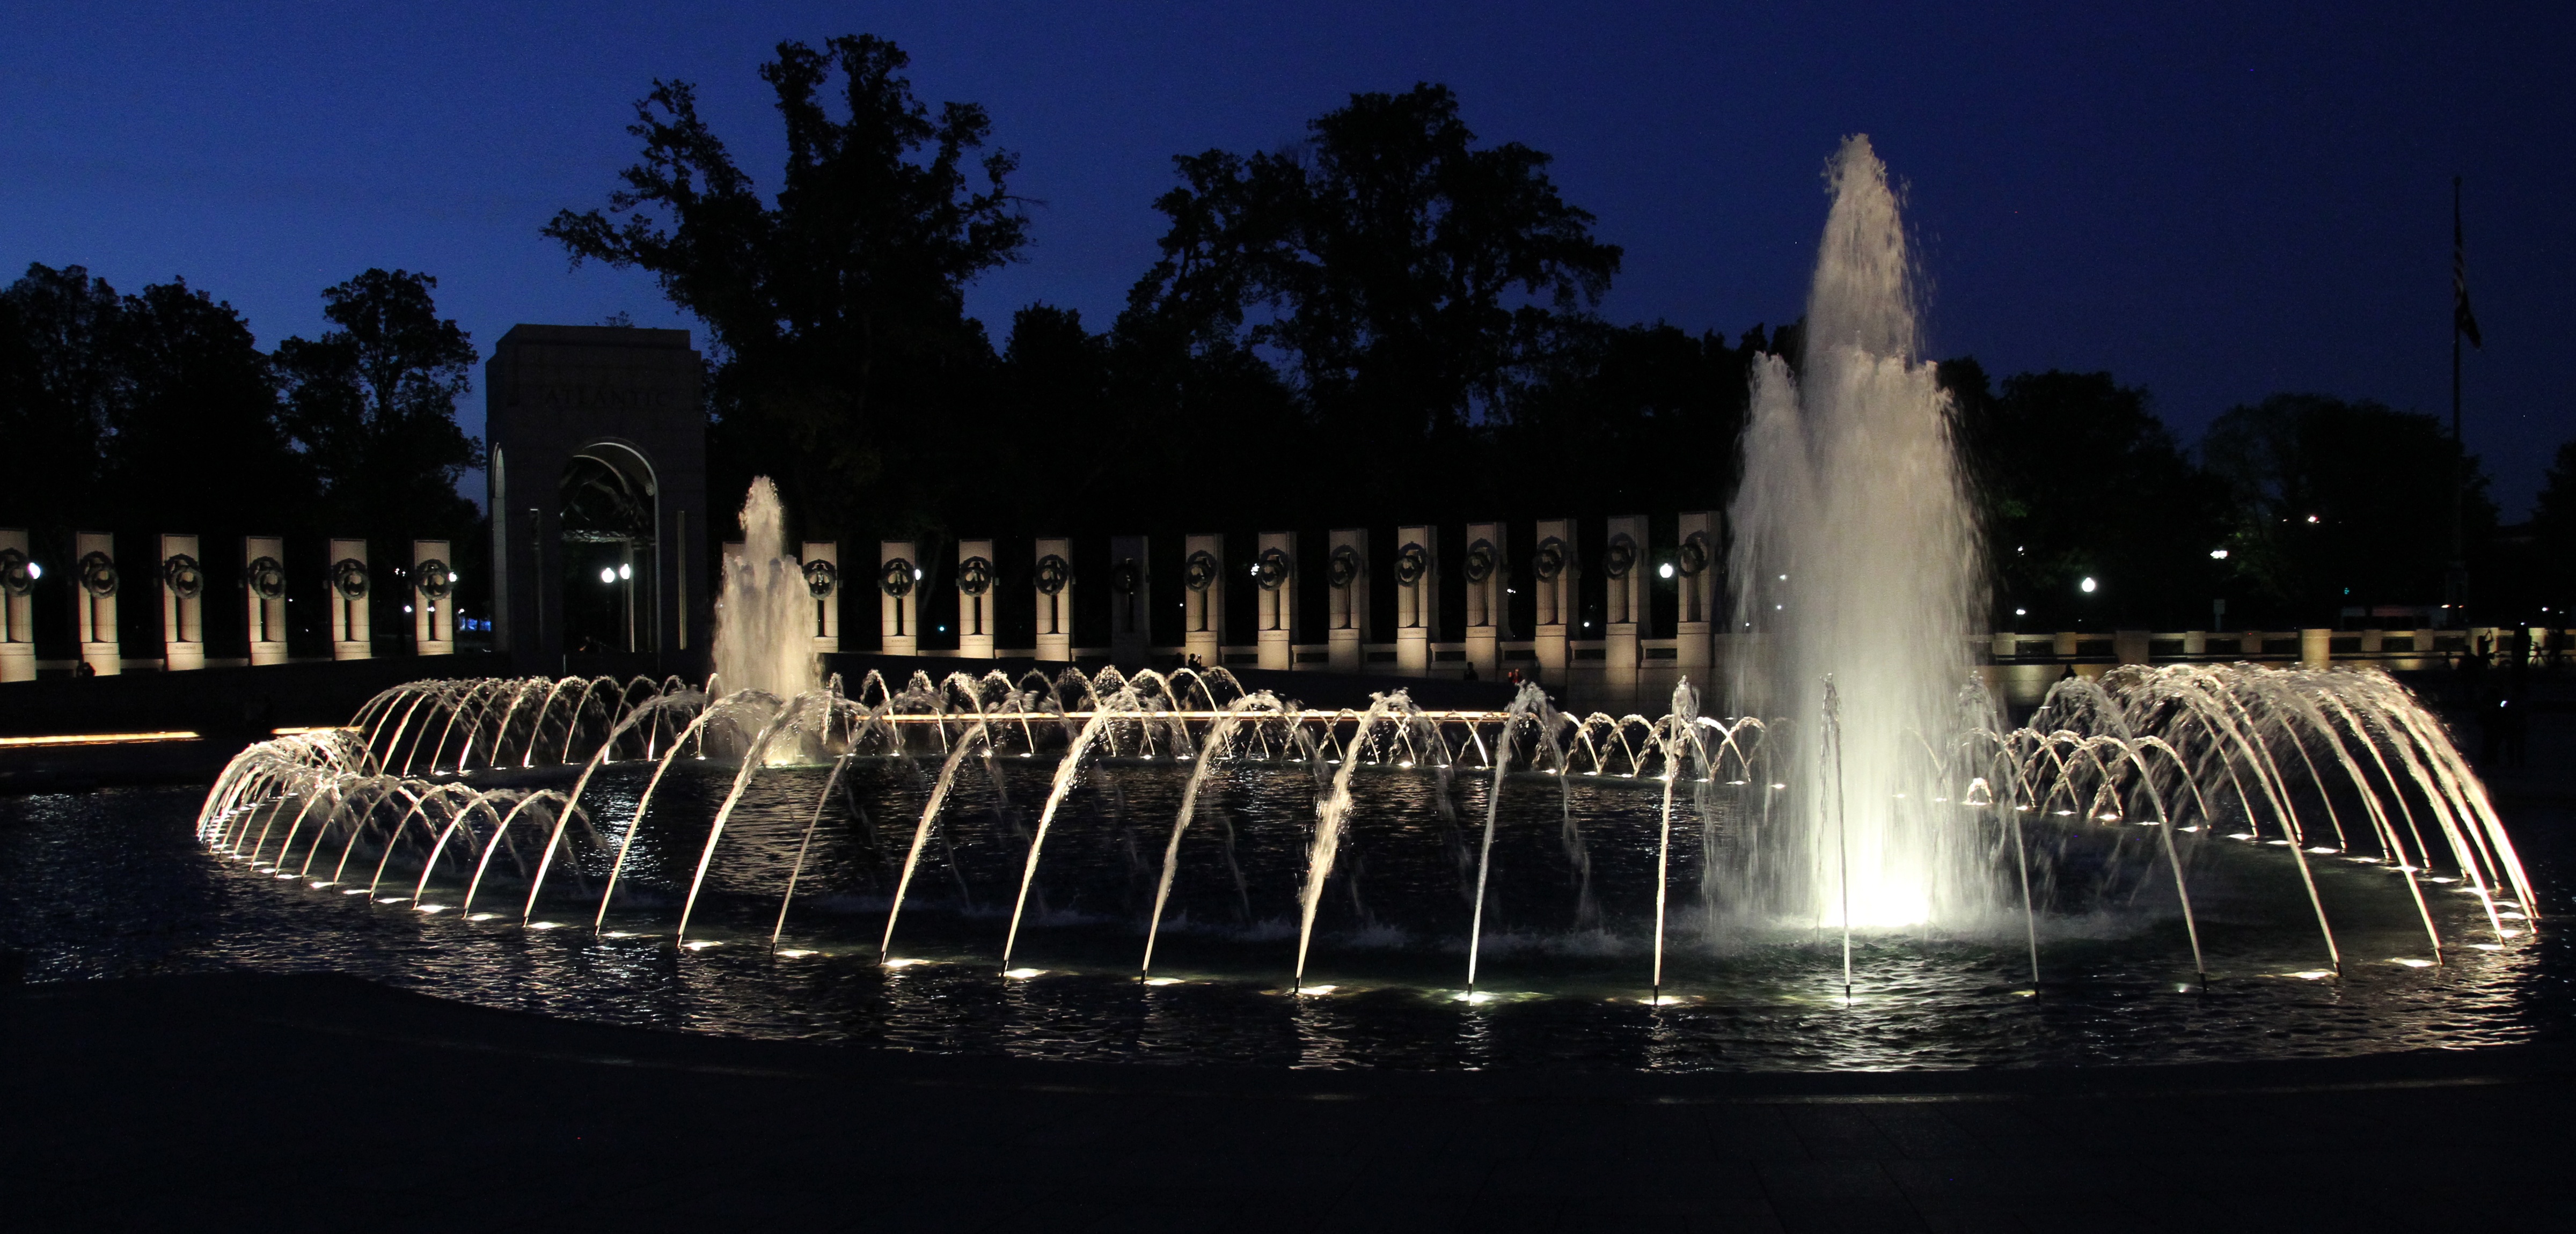
sunset, night, monument, reflection, landmark, lighting, illuminated, washington, dc, memorial, fountain, wwii, water feature, reflecting pool